Obama Domain Battery Sites

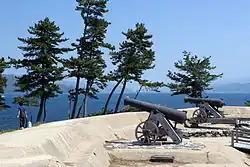
Obama Domain Battery Site (Matsugase)

The was a series of 30 Bakumatsu period coastal artillery battery sites erected by Obama Domain on the Sea of Japan coast along what is now the coasts of the city of Obama and town of Ōi in the Hokuriku region of northern Japan. The ruins of these fortifications were collectively designated a National Historic Site in 2001.